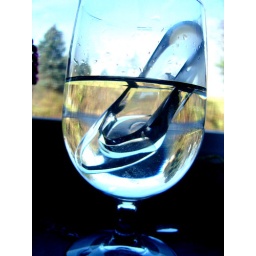
glass slipper in a glass of water